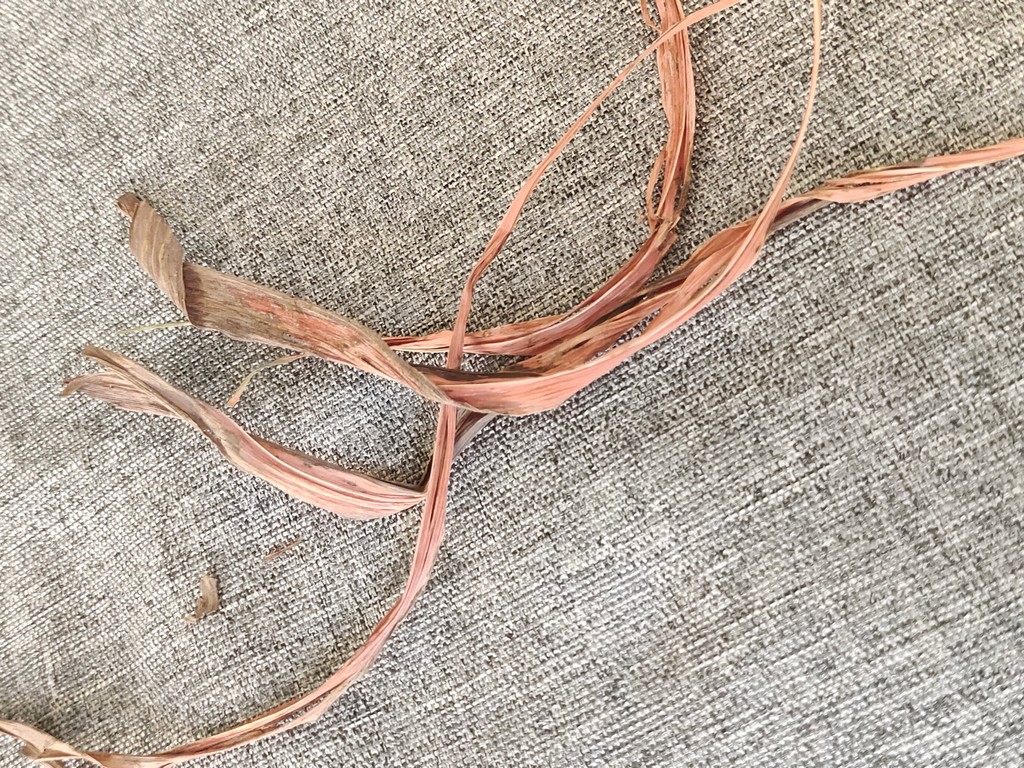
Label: Dried